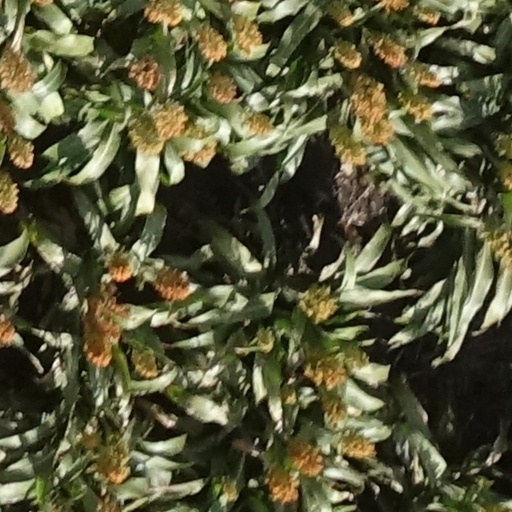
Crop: sorghum